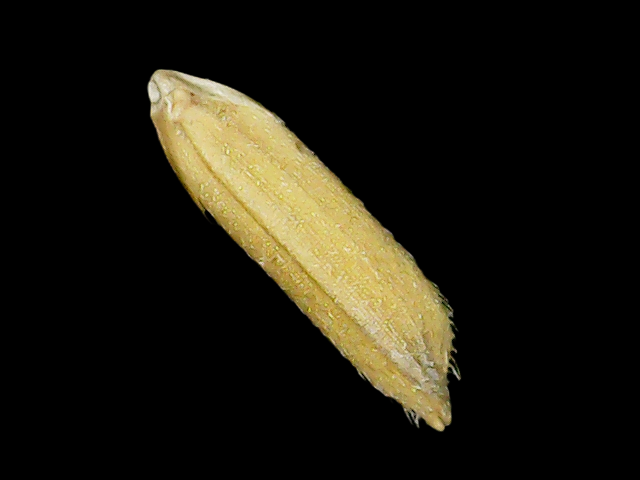
Rice variety: Binadhan21